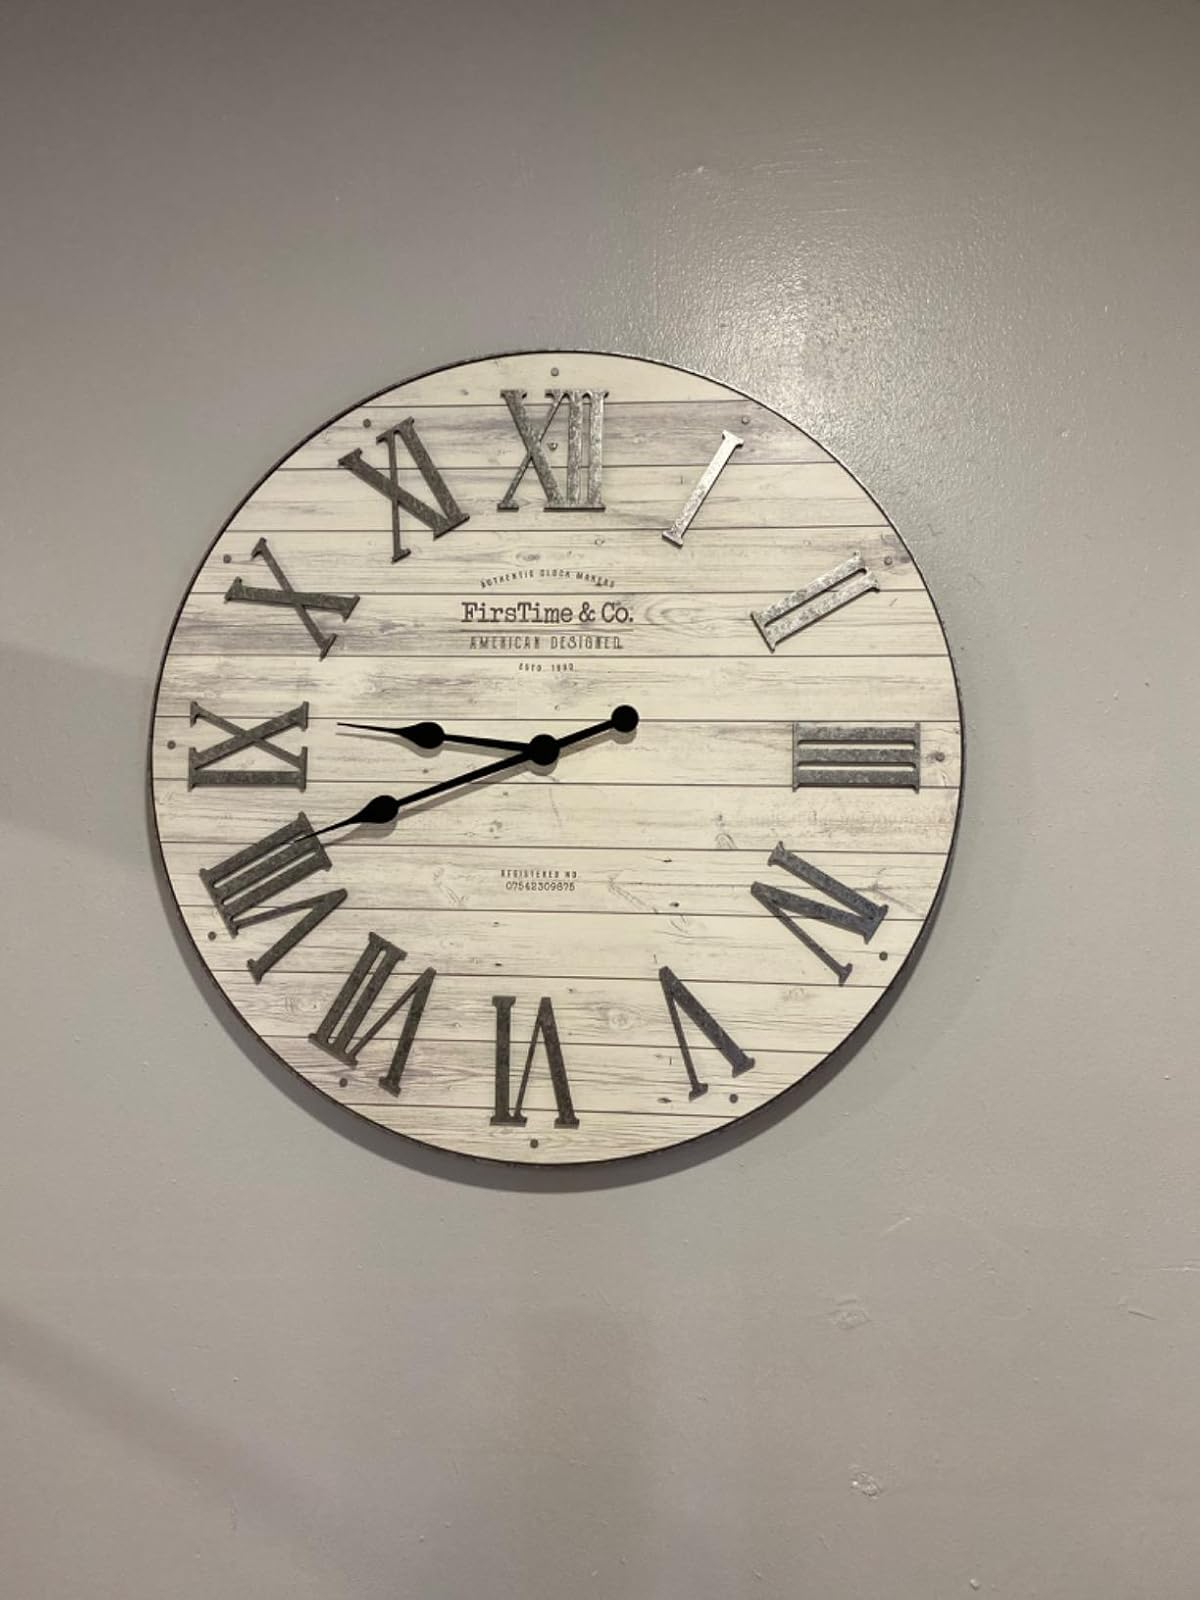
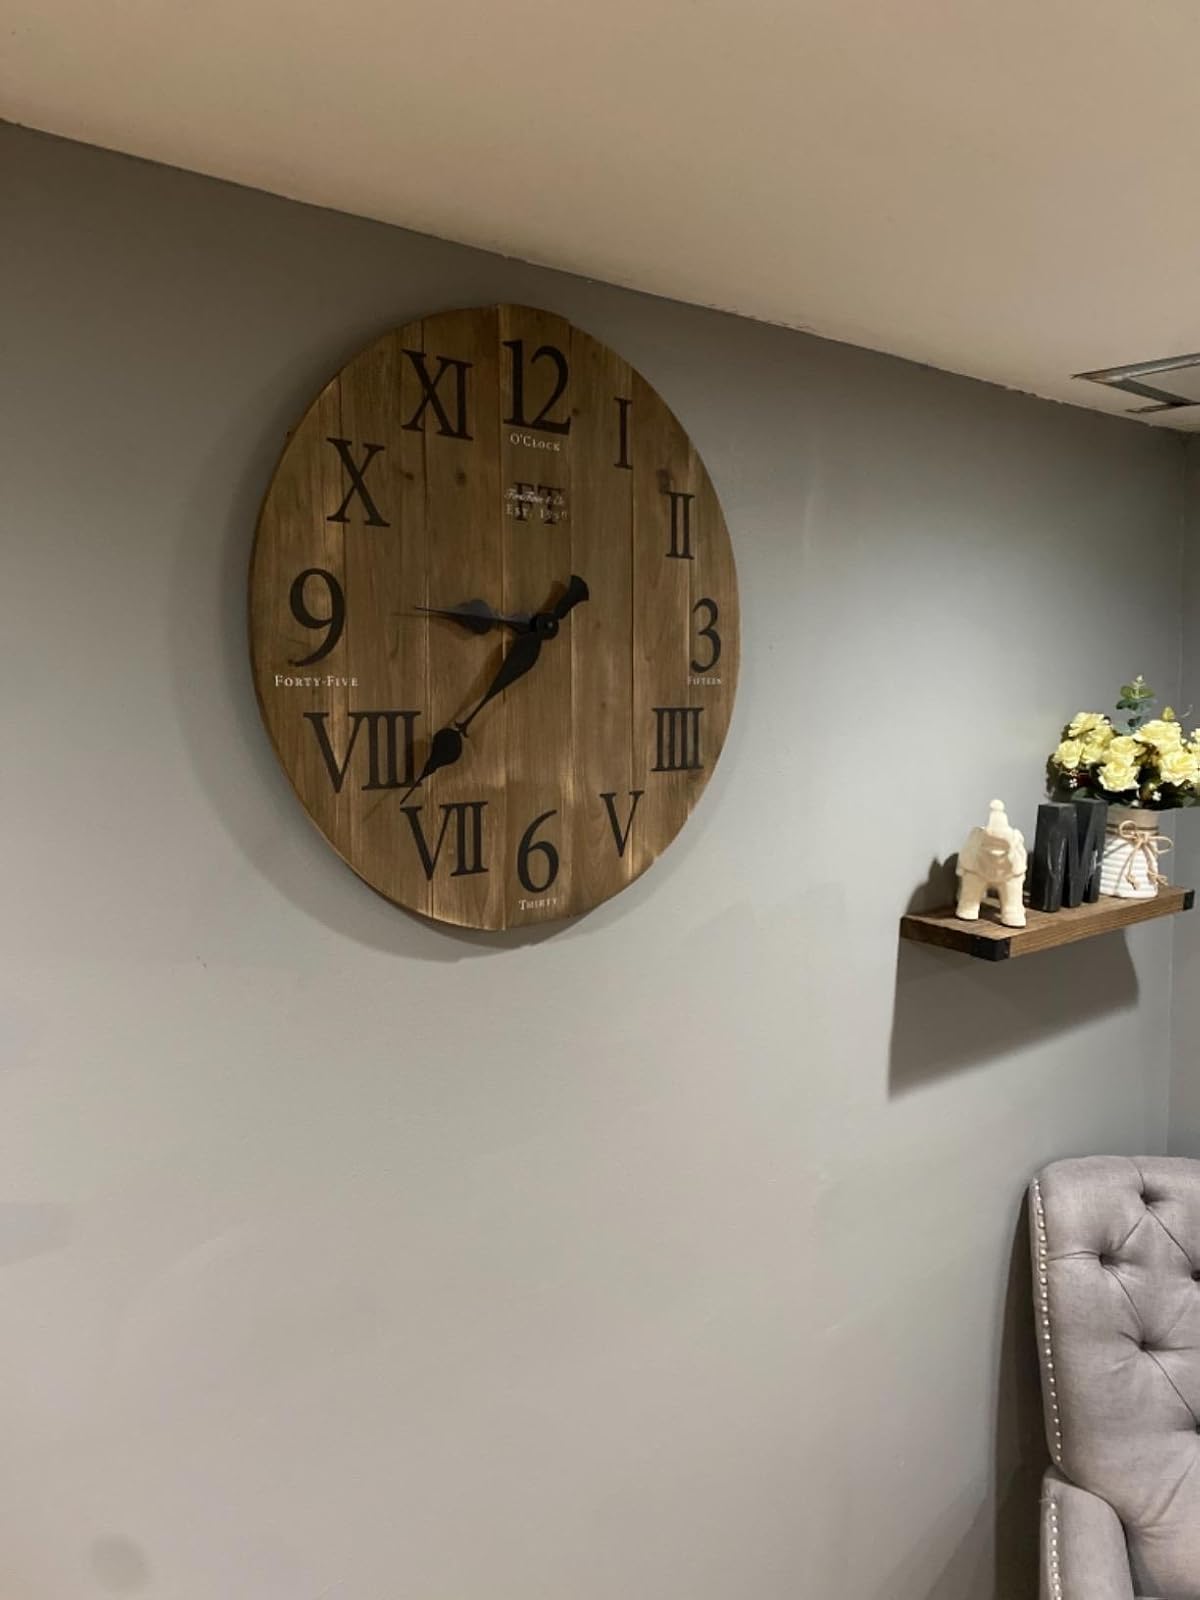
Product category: clock
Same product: no